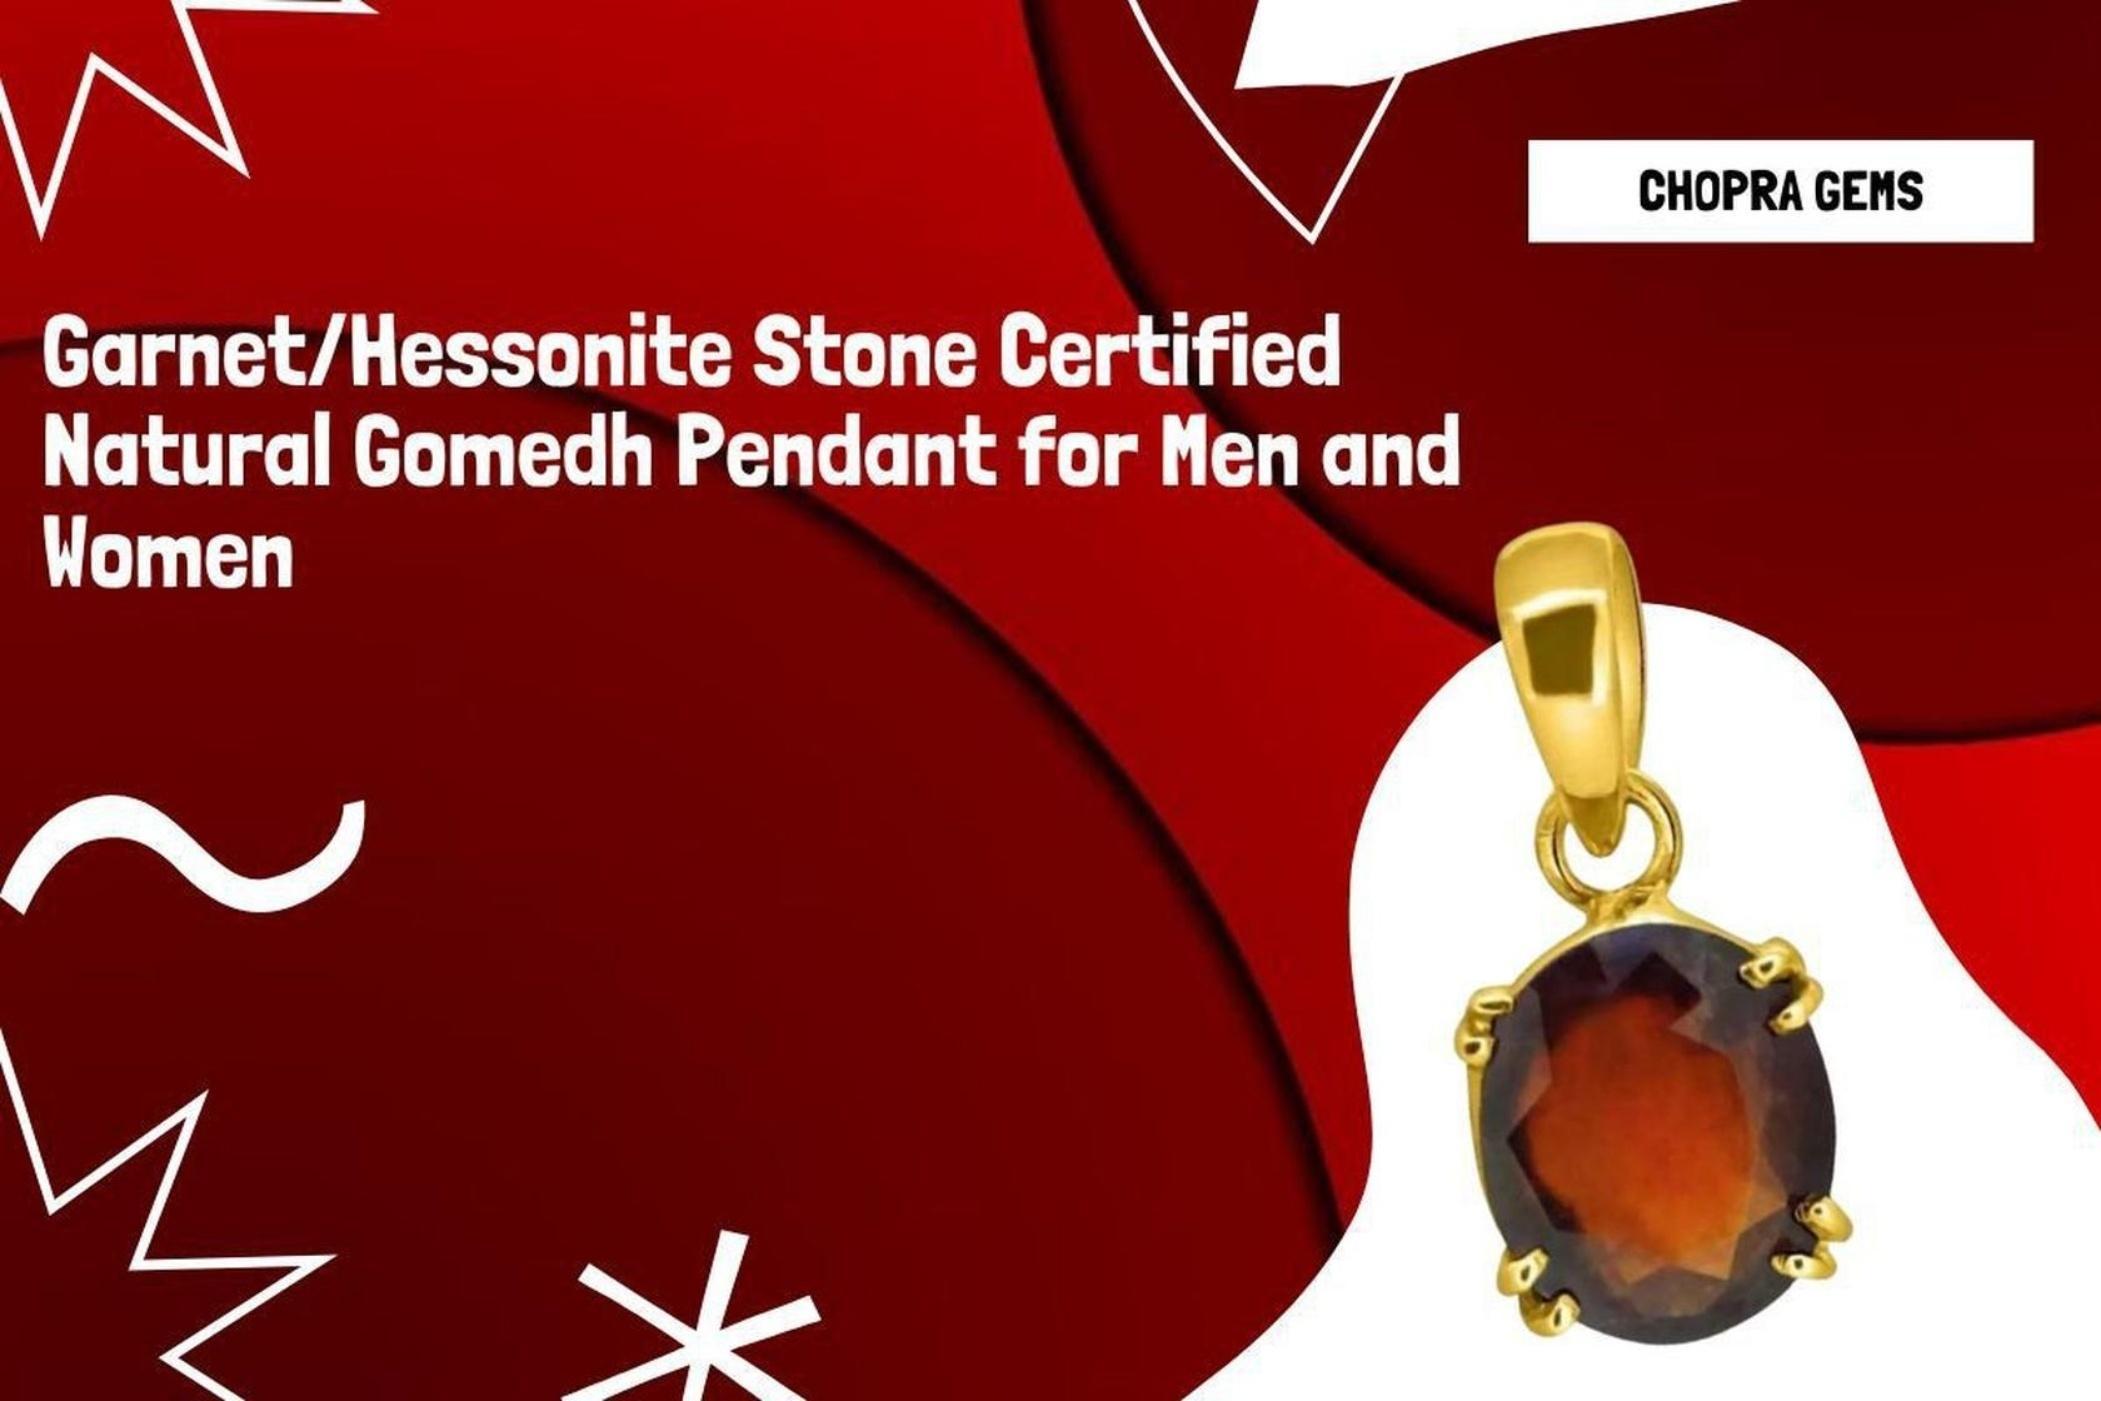
Chopra Gems Brass Garnet Stone Pendant Red (Men and Women) (Pendant_BCX107)
Type: Necklaces & Pendants
Brand: Chopra Gems & Jewellery
Price: Rs. 499
 This is natural hessonite (gomed) gemstone. The stone is fully untreated. Gomed has great power to decrease the ill effects of planets and also help in treating several diseases. But the main thing is that should be kept in mind is one who should wear a correct stone that matches their zodiac signs for enjoying total benefits of these gemstones, these stones need to be carefully selected, so that one can get benefits from it. For achieving success, it is better to wear both hot and cold gemstones. The reason behind this combination is that it helps in maintain stability and eradicates health issues. It is a 100 genuine real hessonite.
Features: Type pendant,Color red,Material brass
Included: Garnet Stone Pendant